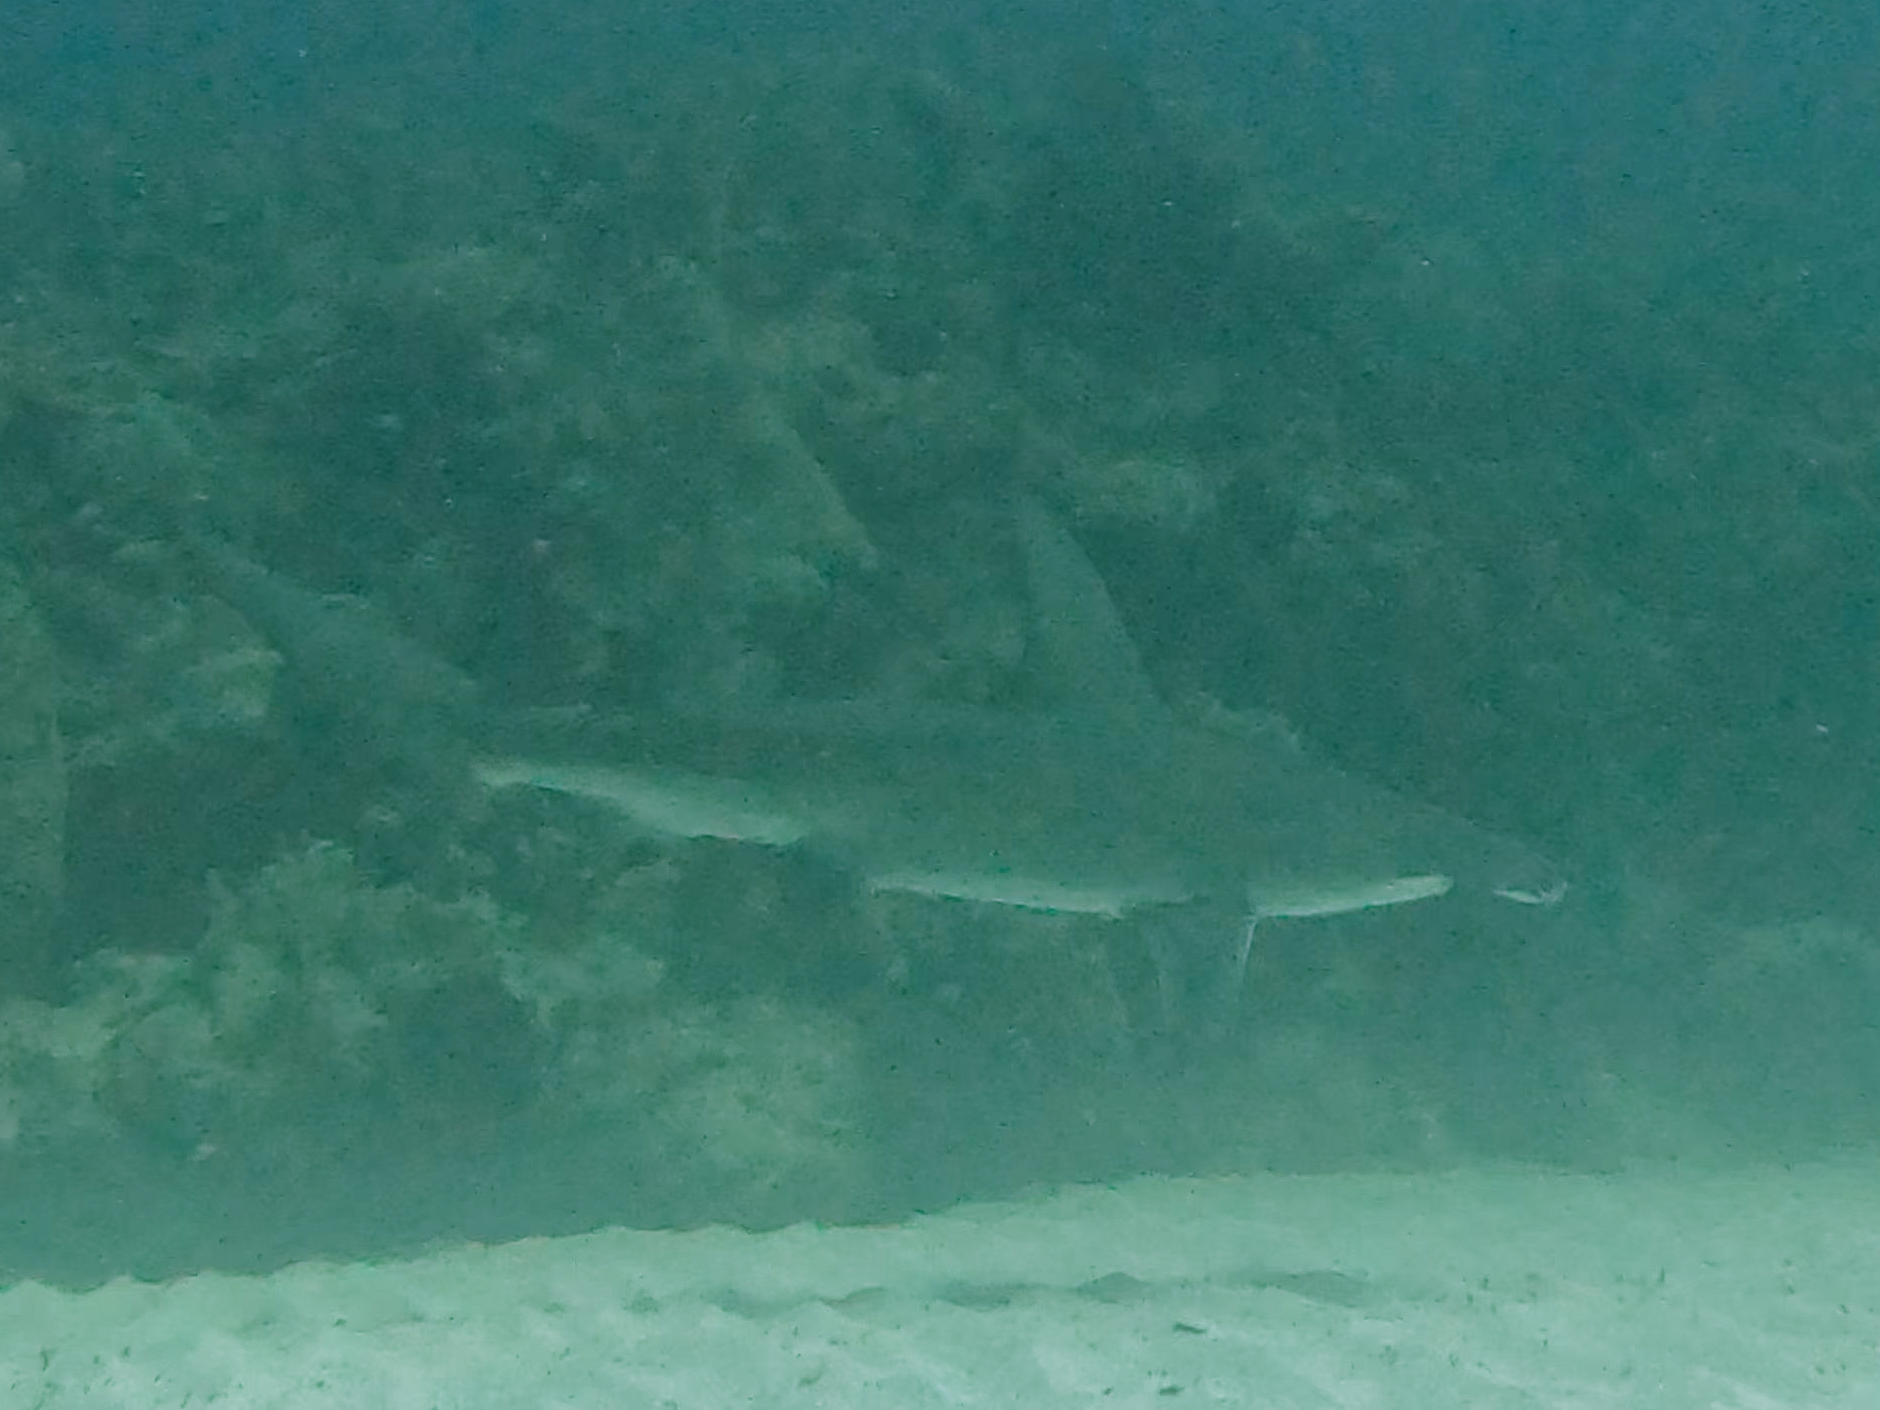
fish (species not among the labelled classes)